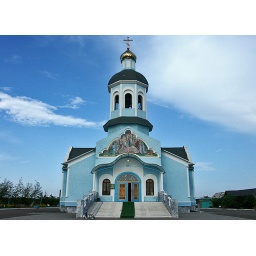
blue church under a blue sky